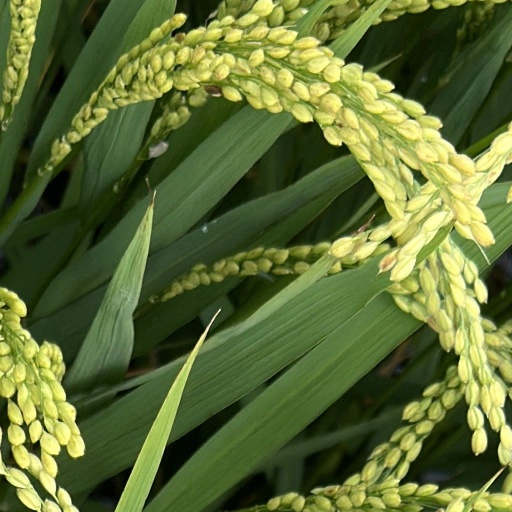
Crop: rice